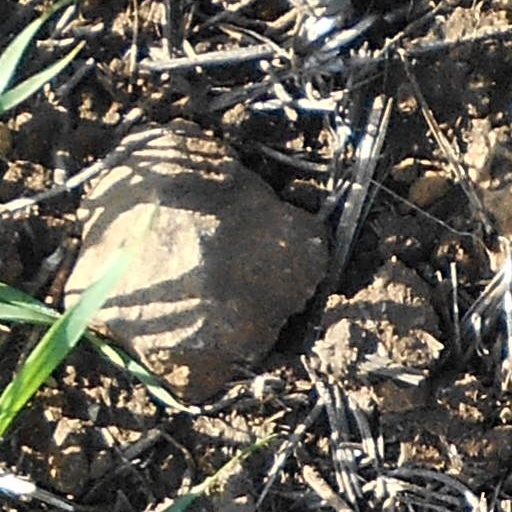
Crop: wheat